FreshDirect

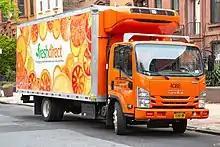
FreshDirect truck making deliveries in NYC

FreshDirect maintains a fleet of more than 300 vehicles ranging in size from box trucks to tractor trailers. Many are outfitted with custom features including frozen zones, special shelving for grocery orders and tri-fold rear doors with steps on the rear platforms. The company uses a system on its trucks that includes GPS, safety warnings, notifications and alerts. These systems monitor the way trucks are driven to ensure that drivers are operating safely and limiting product damage.